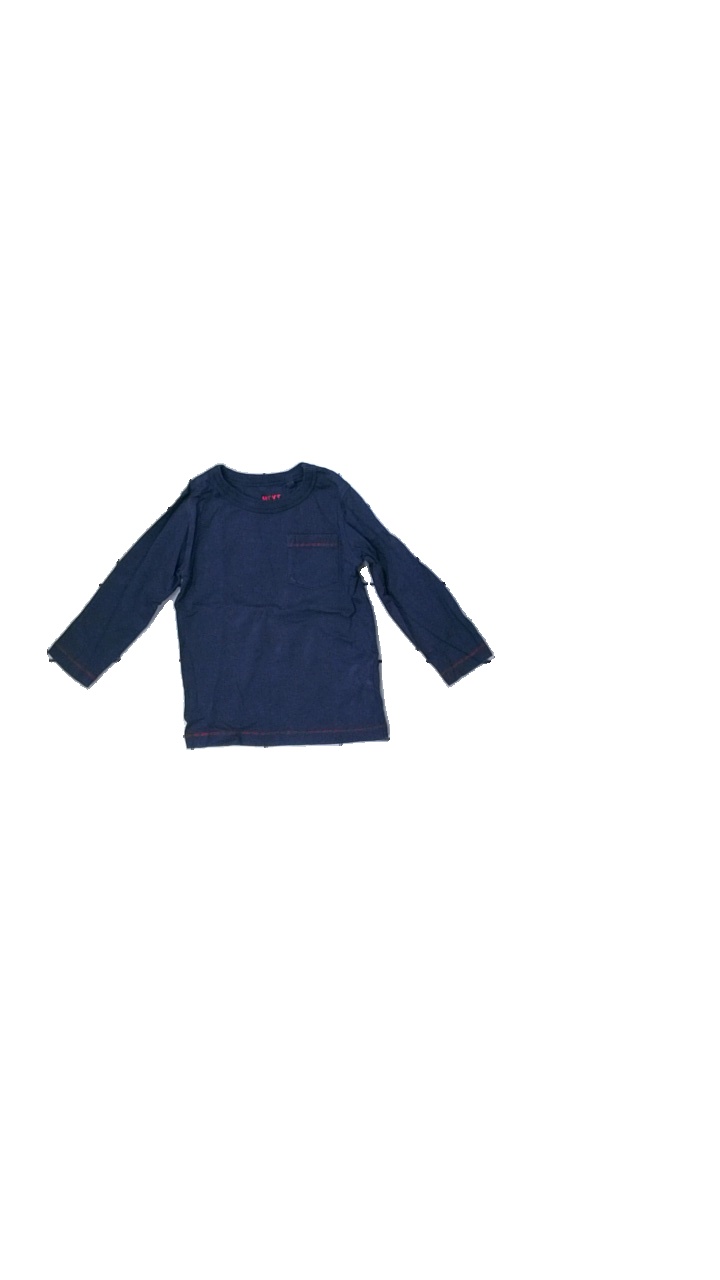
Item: Top (Children)
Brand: Next Låg
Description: blå långärmad tröja med röda sömmar, missfärgd över hela
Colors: Blue, Red
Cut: Regular
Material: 100% cotton
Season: All
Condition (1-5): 2
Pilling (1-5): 5
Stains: Major
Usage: Export
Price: <50